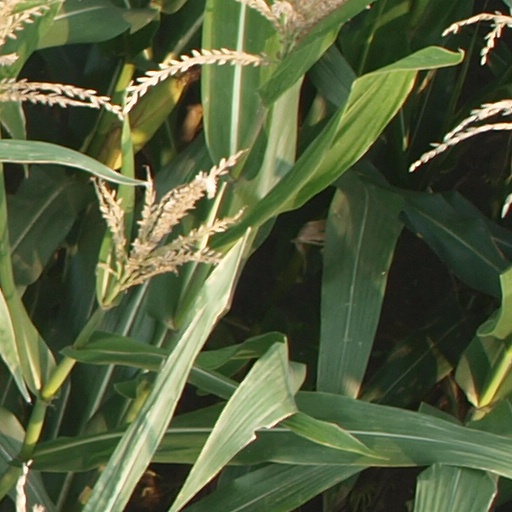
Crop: maize; corn